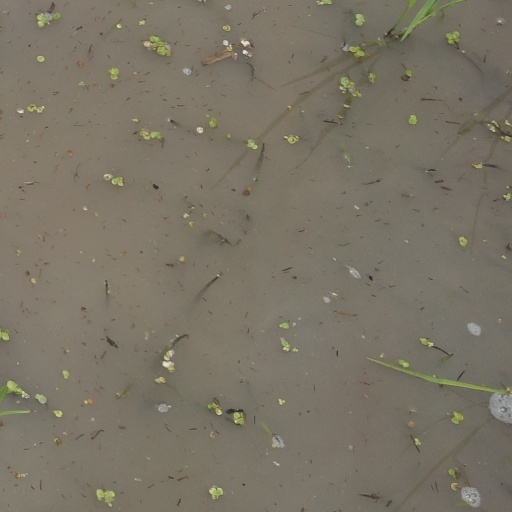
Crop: rice